Aifric Keogh

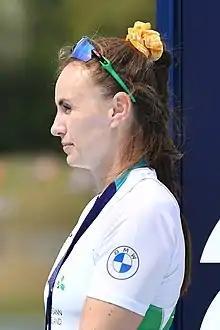
Keogh in 2022

Aifric Keogh (born 9 July 1992) is an Irish rower. She competed in the women's coxless four event at the 2020 Summer Olympics and won a bronze medal. Along with her team-mates, she was named as the Irish Times/Sport Ireland Sportswoman for July 2021.